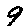
Label: 9